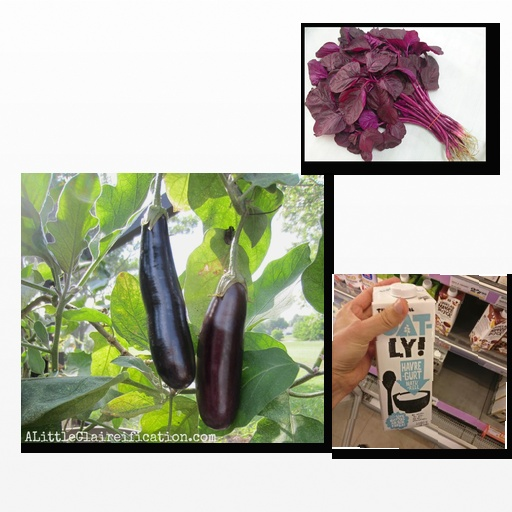
Food items: eggplant, oat_yogurt, amaranth